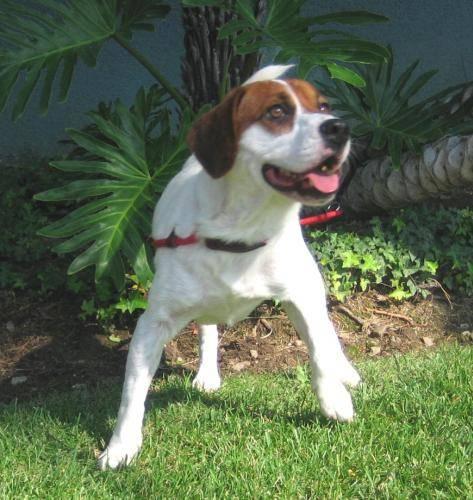
dog